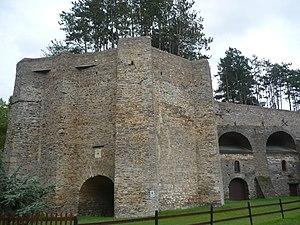
Angrie - Fours à chaux de la Veurière
Les fours à chaux de la Veurière est un ensemble de fours à chaux situé à Angrie, en France.
Cet article recense les monuments historiques du nord de Maine-et-Loire, en France.
Cet article répertorie les fours à chaux en France, classés par région, puis par département, puis par ordre alphabétique des communes.